Magellan expedition

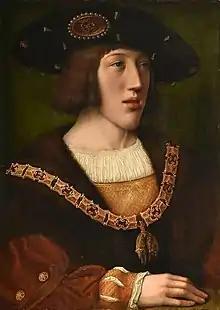
King Charles of Spain was 18 years old when he agreed to finance Magellan's expedition to the Spice Islands in 1518. He is pictured here in a painting by Bernard van Orley

Christopher Columbus's voyages to the West (1492–1504) had the goal of reaching the Indies and establishing direct commercial relations between Spain and the Asian kingdoms. The Spanish soon realized that the lands of the Americas were not a part of Asia, but another continent. The 1494 Treaty of Tordesillas reserved for Portugal the eastern routes that went around Africa, and Vasco da Gama and the Portuguese arrived in India in 1498.